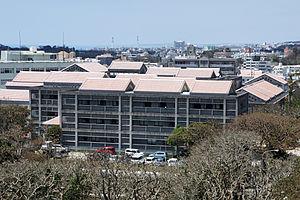
L'Université préfectorale d'arts d'Okinawa est une université publique du Japon située dans la ville de Naha.